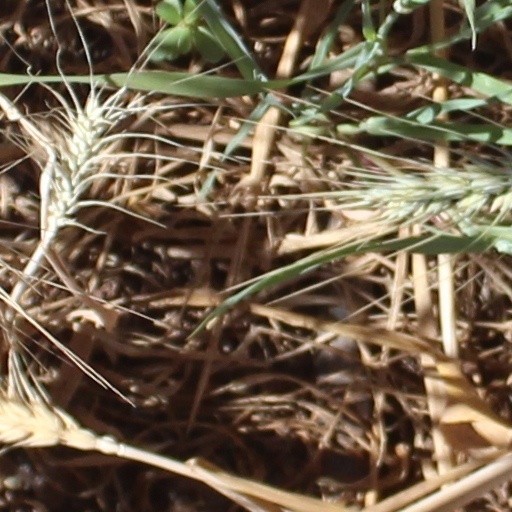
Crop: wheat